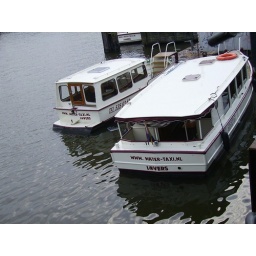
You have the bike taxi, but as there's many canals around Amsterdam, you can also travel by boat